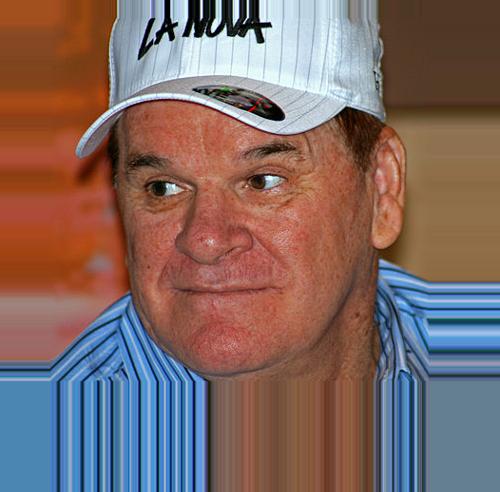
Age: 66